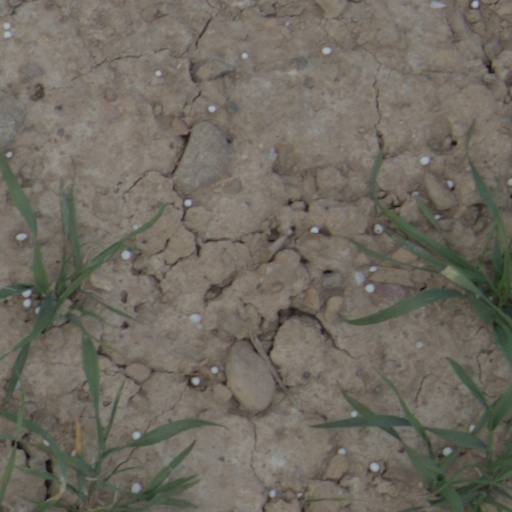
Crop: wheat